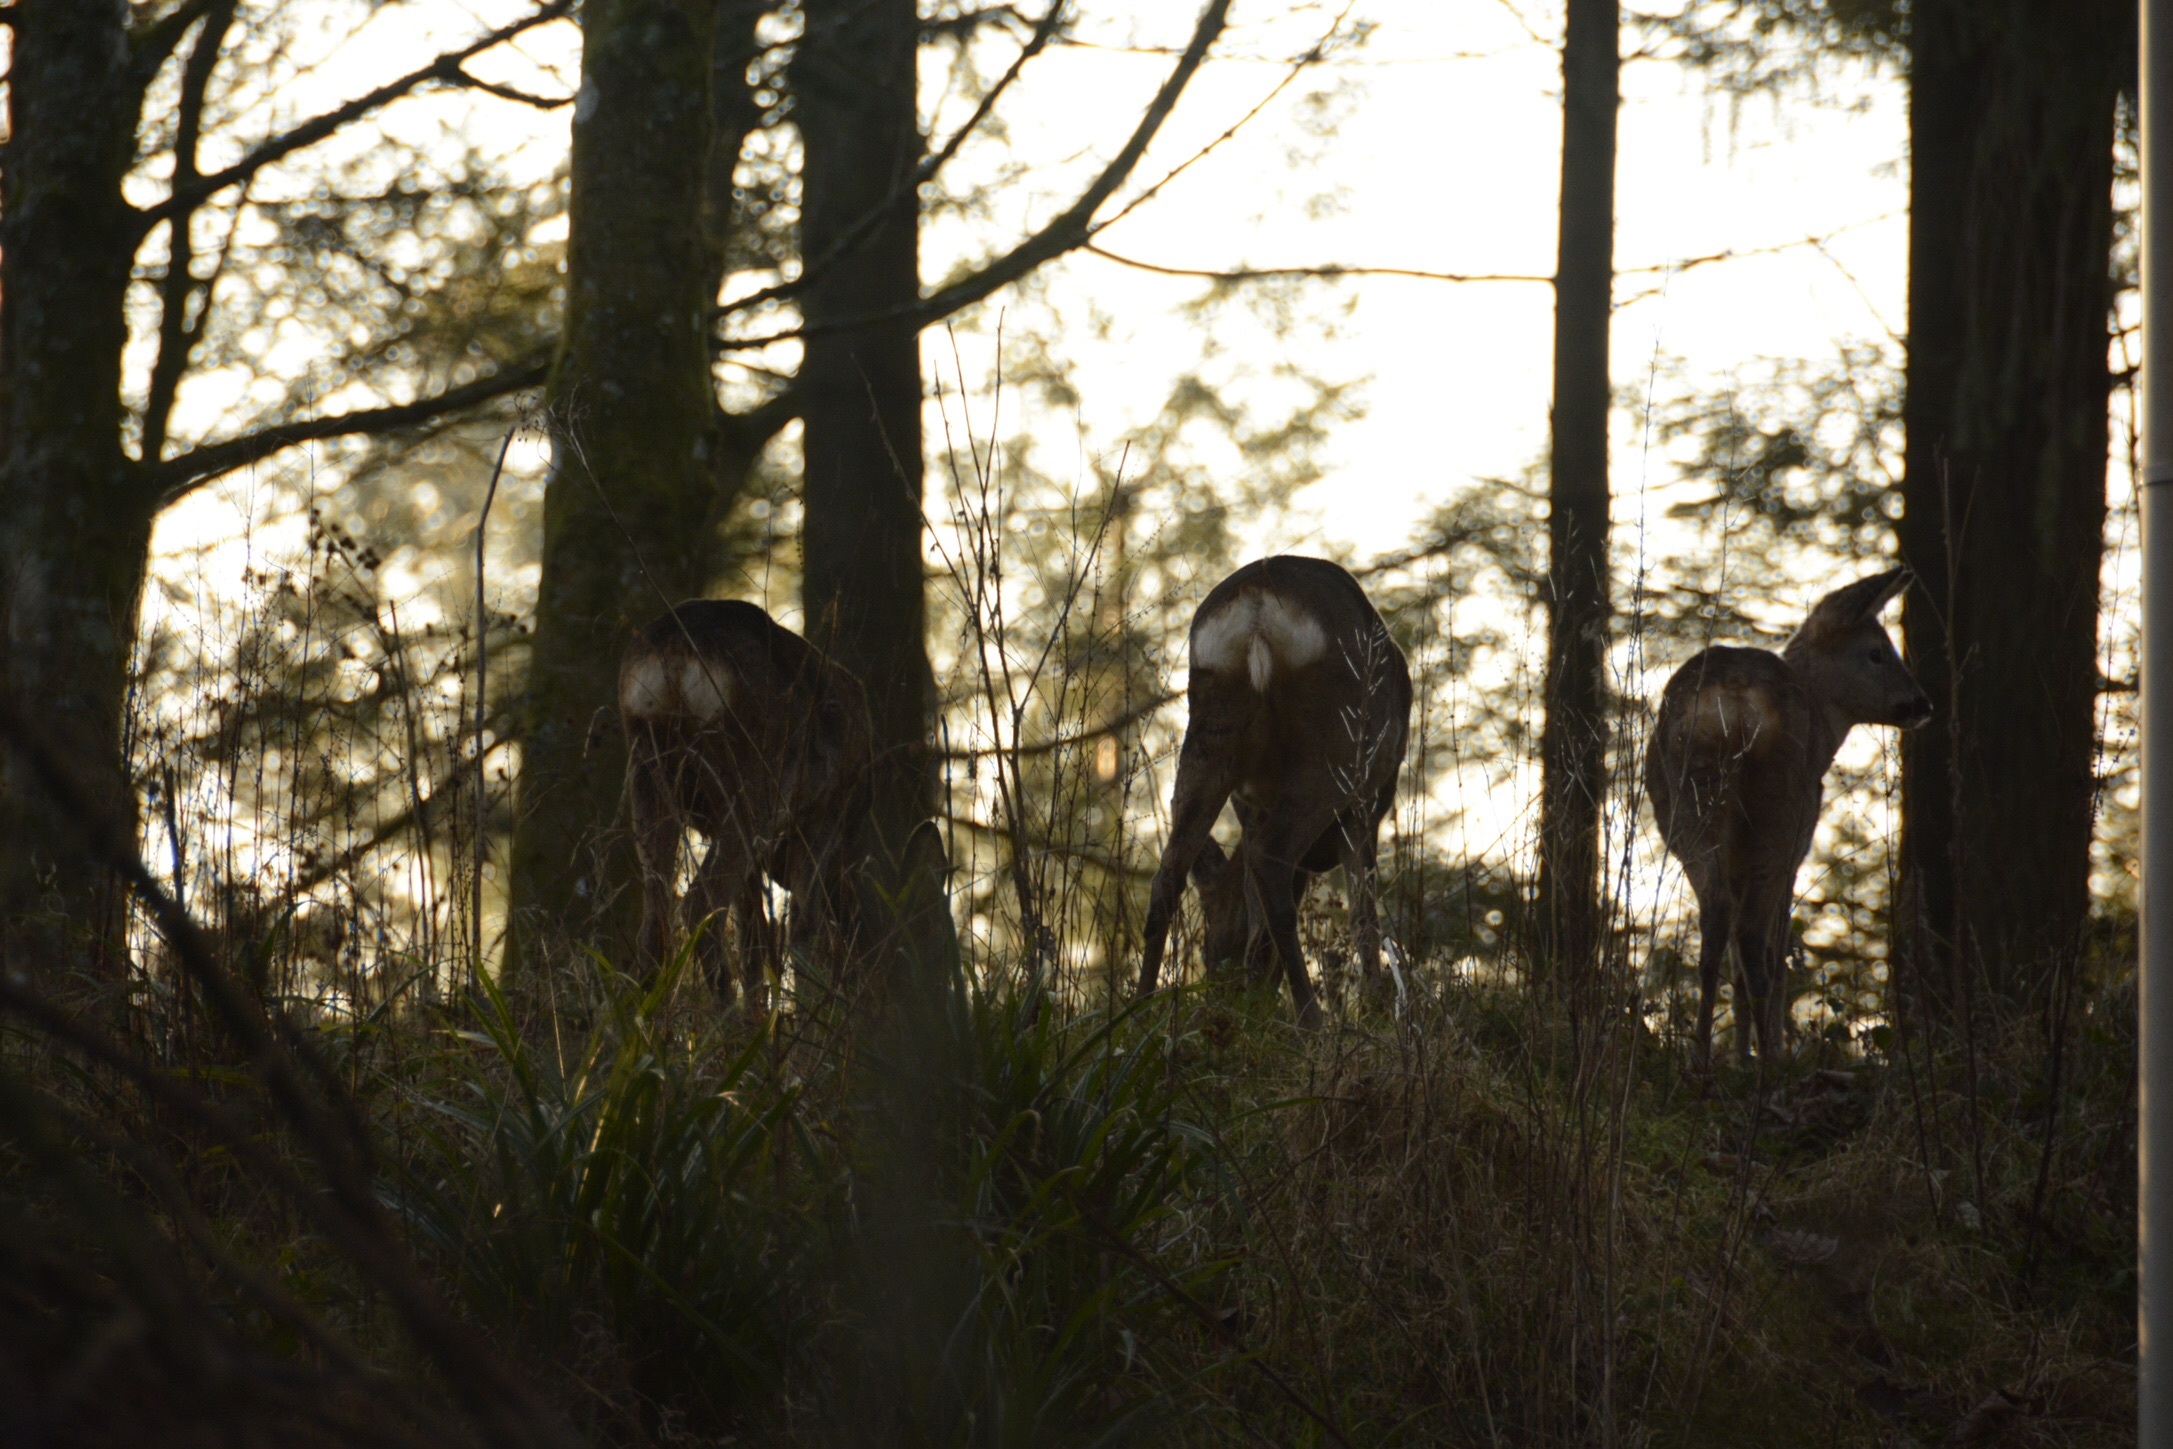
tree, forest, sunlight, autumn, woodland, habitat, woody plant